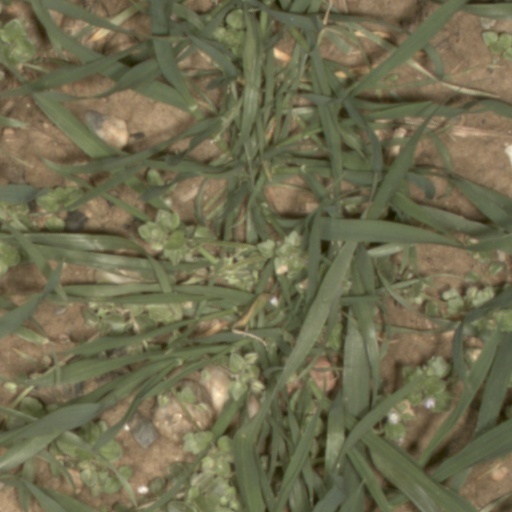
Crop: wheat